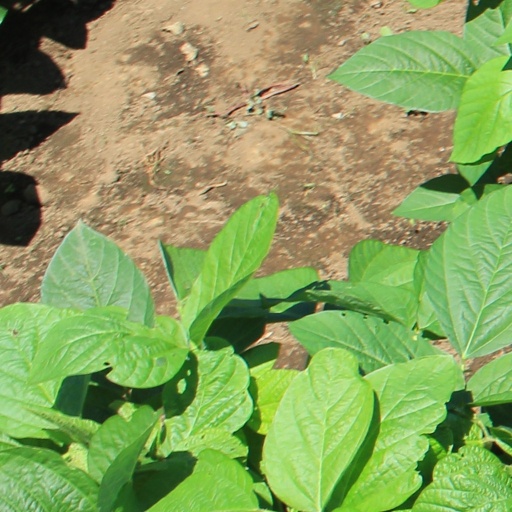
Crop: soybean